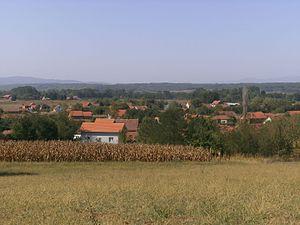
Šainovac est un village de Serbie situé sur le territoire de la Ville de Leskovac, district de Jablanica. Au recensement de 2011, il comptait 210 habitants.